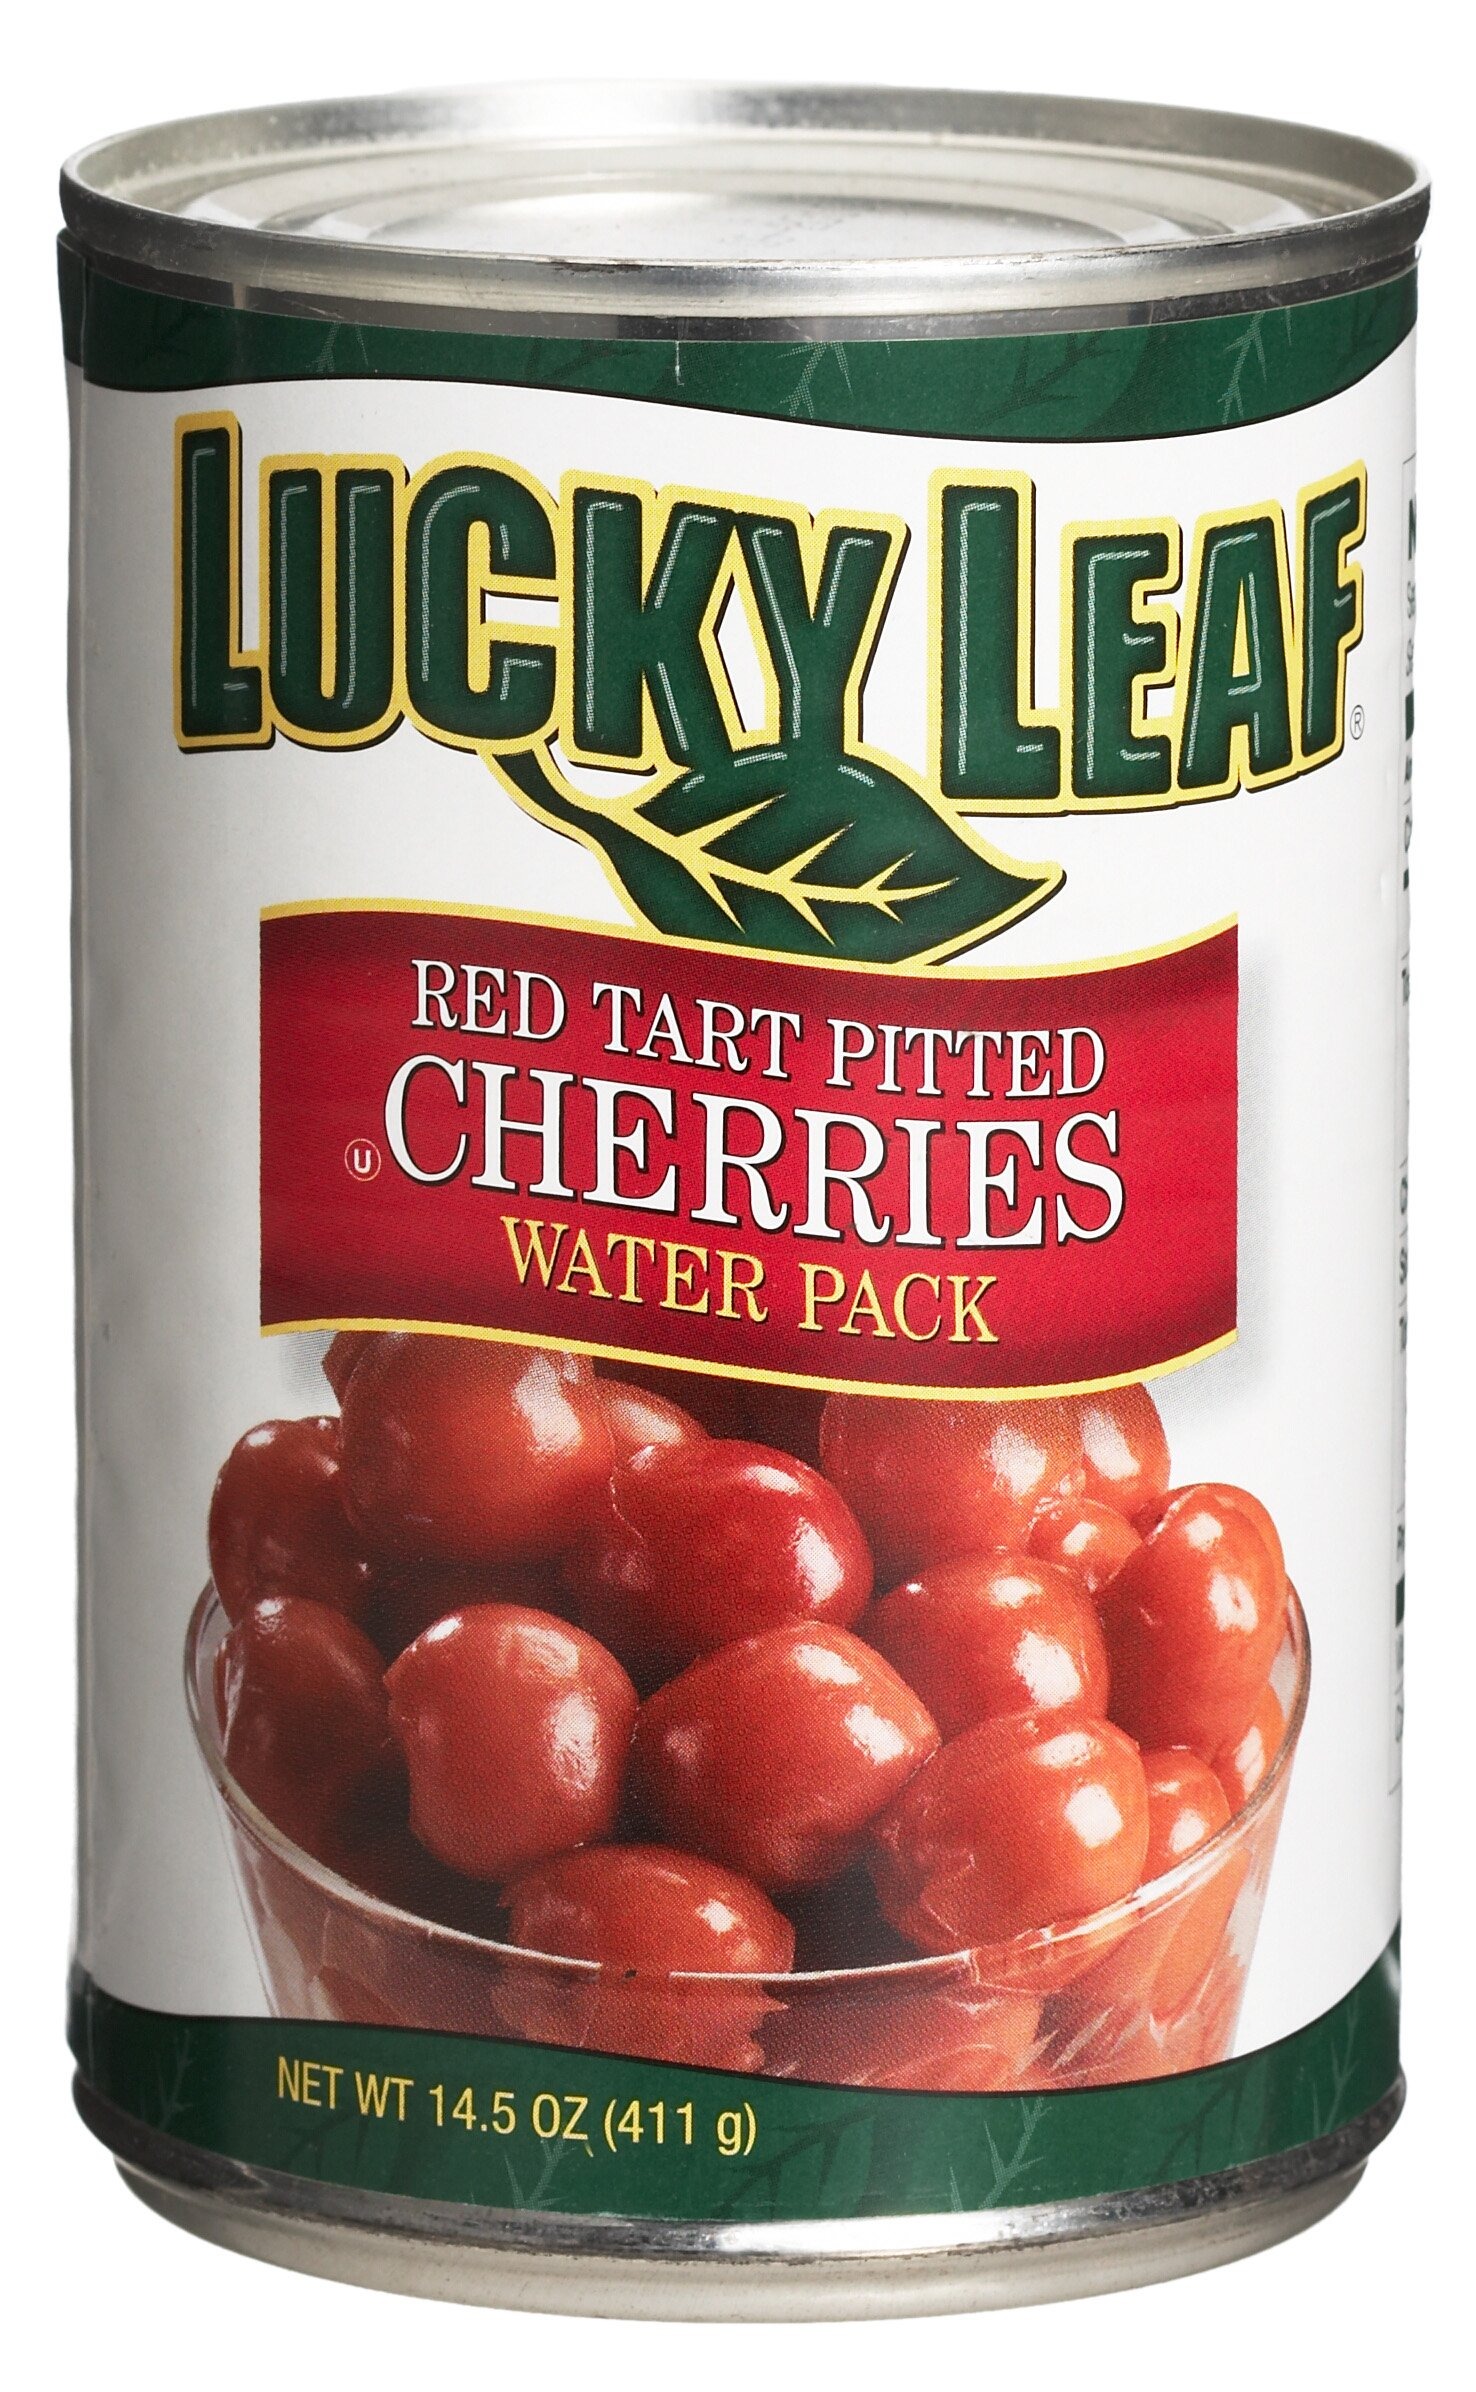
Item Name: Lucky Leaf Red Tart Pitted Cherries for Pies & Desserts - low calorie, gluten-free, low sodium, kosher, fat-free, no cholesterol, no high fructuse corn syrup, made from fresh cherries. (14.5oz x 12)
Bullet Point 1: QUICK & EASY + NO PREP -Lucky Leaf Red Tart Pitted Cherries are the freshest quality cherries, pitted and simply packed in water ready to use.
Bullet Point 2: DIET FRIENDLY - Only 50 calories per serving, kosher certfied, non-GMO, gluten-free, nut-free, dairy free, no added colors, no added flavors, no high fructose corn syrup
Bullet Point 3: FOR RECIPES - use in your favorite recipes; add to a fruit salad, make a cherry sauce for meat, or family desserts.
Bullet Point 4: FAMILY OWNED and MADE IN THE U.S.A. - Lucky Leaf is part of a cooperative suppoorted by over 100 families who are all owners of the company.
Bullet Point 5: FAMILY OWNED and MADE IN THE U.S.A. - Musselman's is part of a cooperative suppoorted by over 100 families who are all owners of the company.
Value: 174.0
Unit: Ounce

Price: 14.39